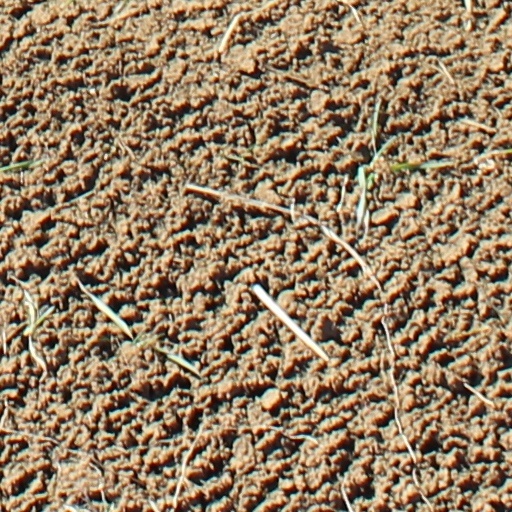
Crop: wheat